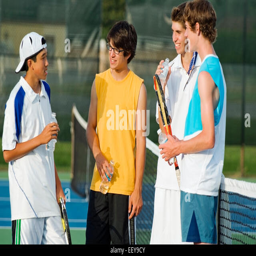
group of tennis players on a court